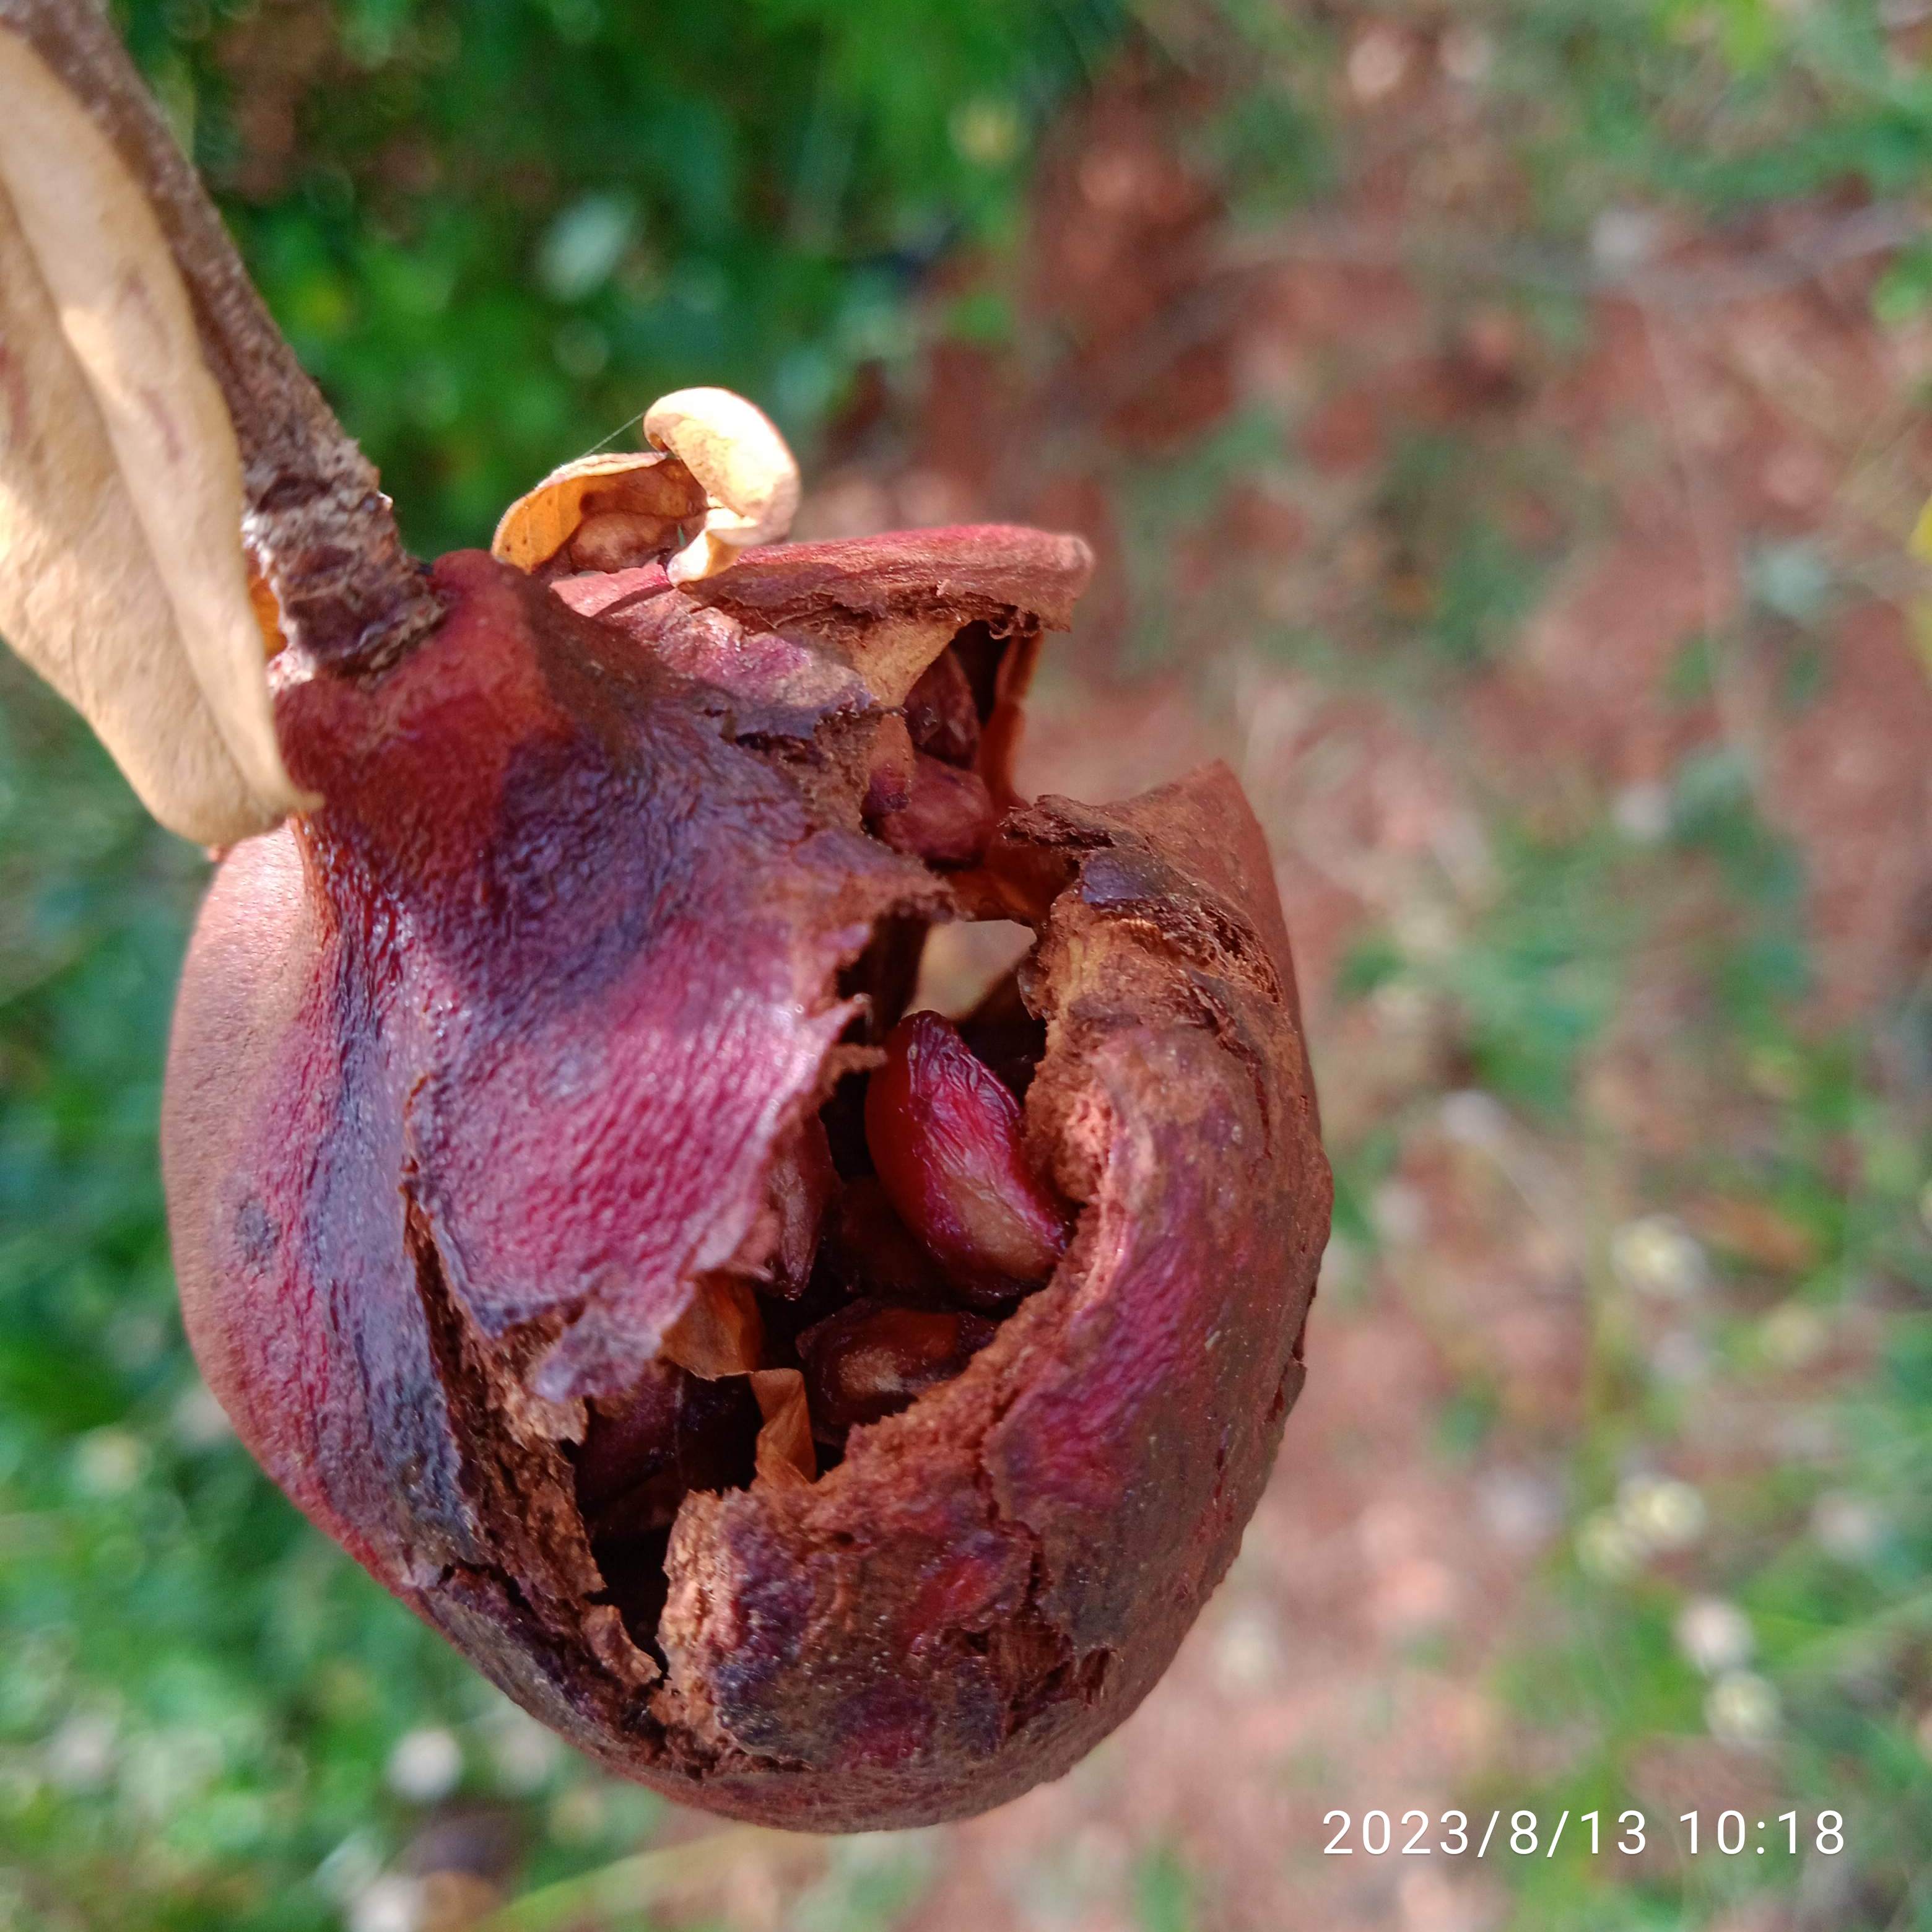
Label: Bacterial_Blight